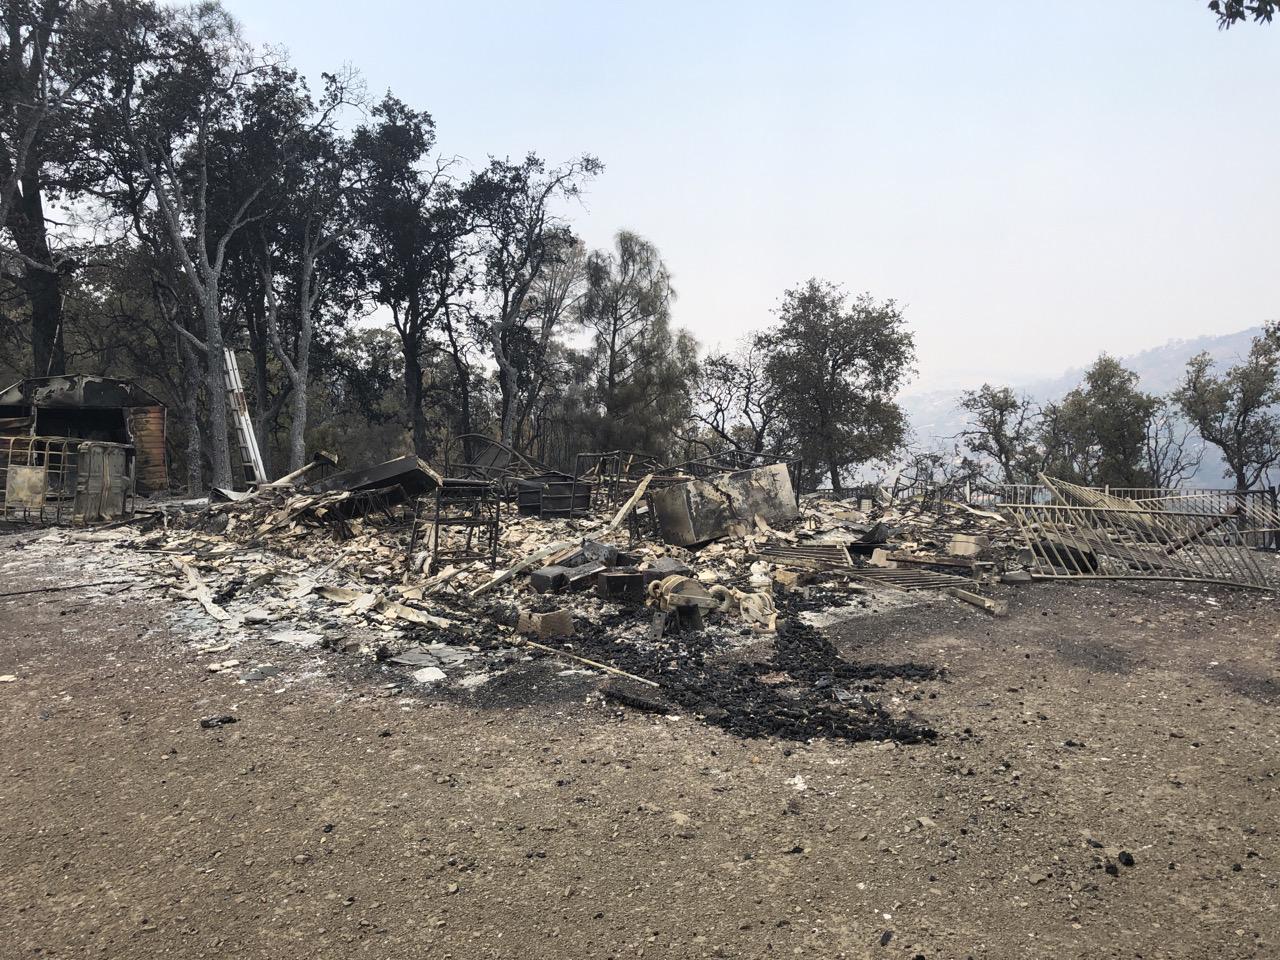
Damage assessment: destroyed